Phayao Provincial Administrative Organization Stadium

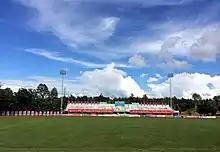
Phayao Provincial Administrative Organization Stadium.jpg

Phayao Provincial Administrative Organization Stadium or Phayao Province Stadium is a multi-purpose stadium in Phayao Province, Thailand. It is currently used mostly for football matches and is the home stadium of Phayao F.C. The stadium holds 2,406 people.